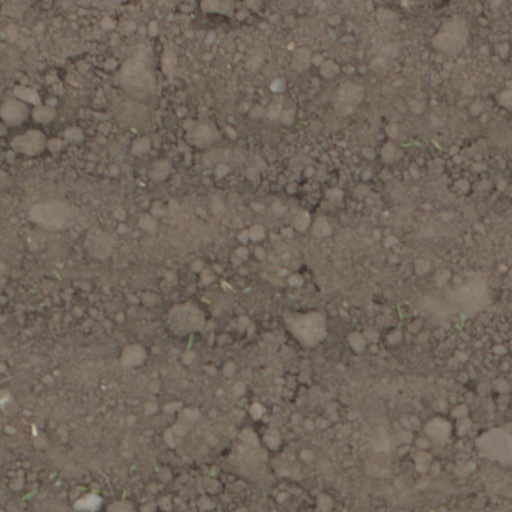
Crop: wheat